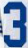
Number: 3